Ricky Byrd

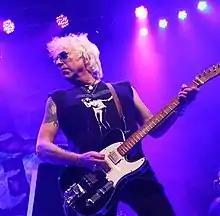
Byrd performing live in 2017

Ricky Byrd (born Richard Scott Bird; October 20, 1956) is a rock and roll guitar player, singer, songwriter and producer. He spent over a decade as a member of Joan Jett and the Blackhearts, where he contributed music and background vocals to two platinum albums, "I Love Rock 'n Roll" and "Up Your Alley", the gold certified "Album," and four others for the band.